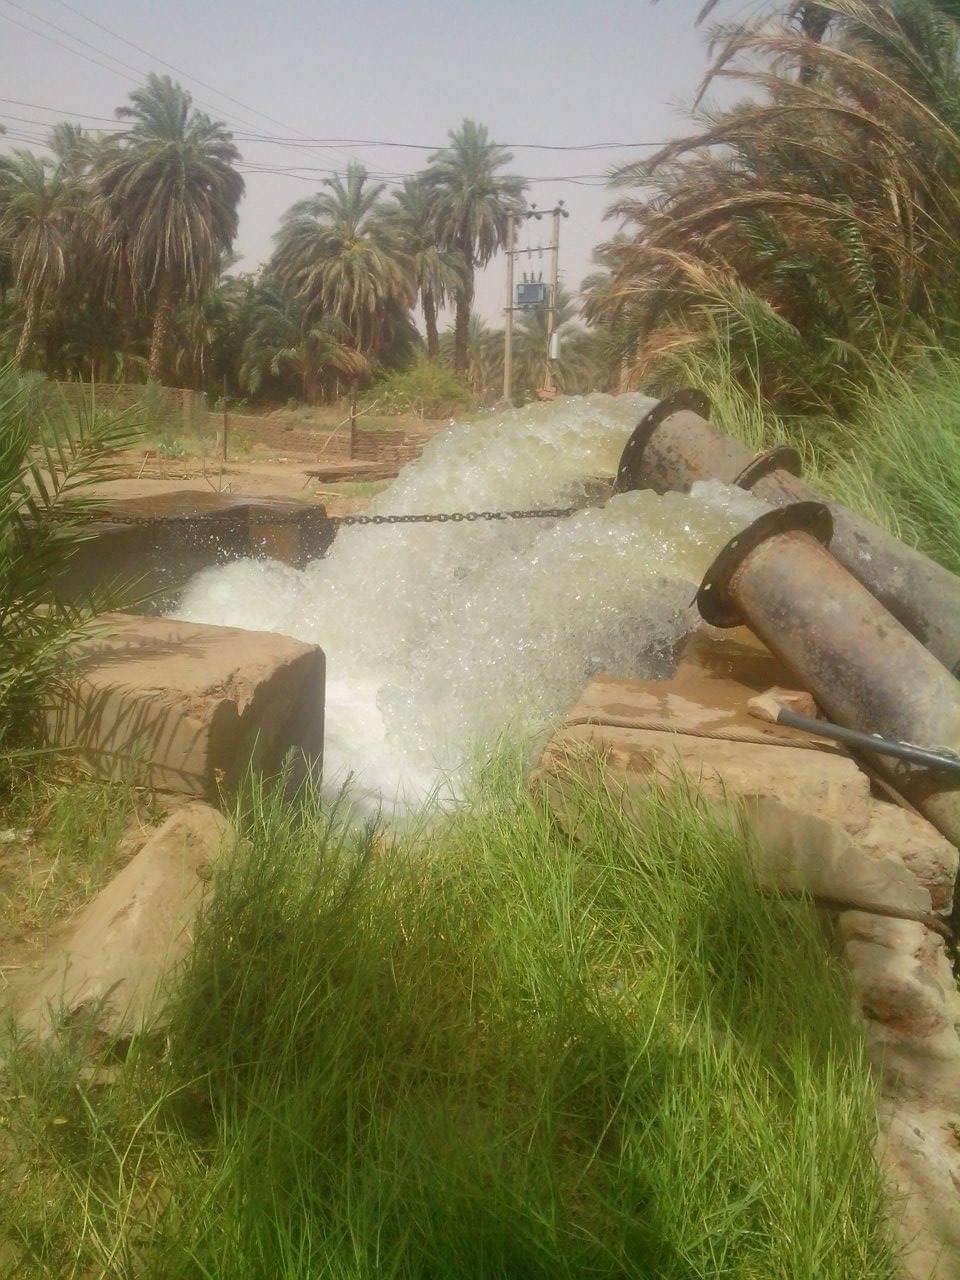
الوصف بالفصحى: تندفعُ مياه النيل بقوةٍ من أنابيبِ الريِّ الحديديةِ لتملأَ الأحواضَ وتسقيَ بساتينَ النخيلِ
الوصف بالعامية السودانية: ماسورة الوابور فاتحة في الحوض المزروع وبتسقي الزرع الفيه
التصنيف: Agriculture & Livestock